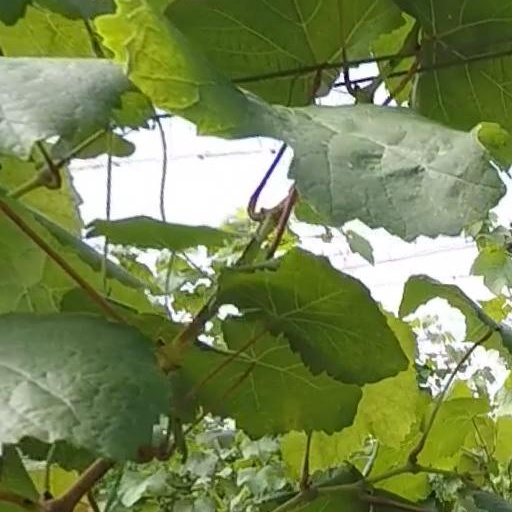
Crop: grape